Jageshwar

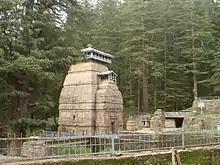
Dandeshwar Temple

The lack of systematic studies of Indian temples and ruins in many parts of the remote Himalayan regions limits what can be said about the chronological sequence of monuments in the Jageshwar valley. According to Chanchani, it is likely that the valley had reached a prominent position in Indian architecture by the 10th century, with the earliest monuments from the 7th-century.